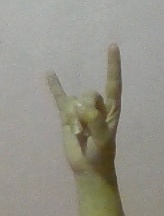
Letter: la